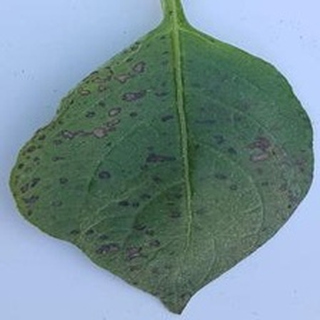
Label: potato_early_blight